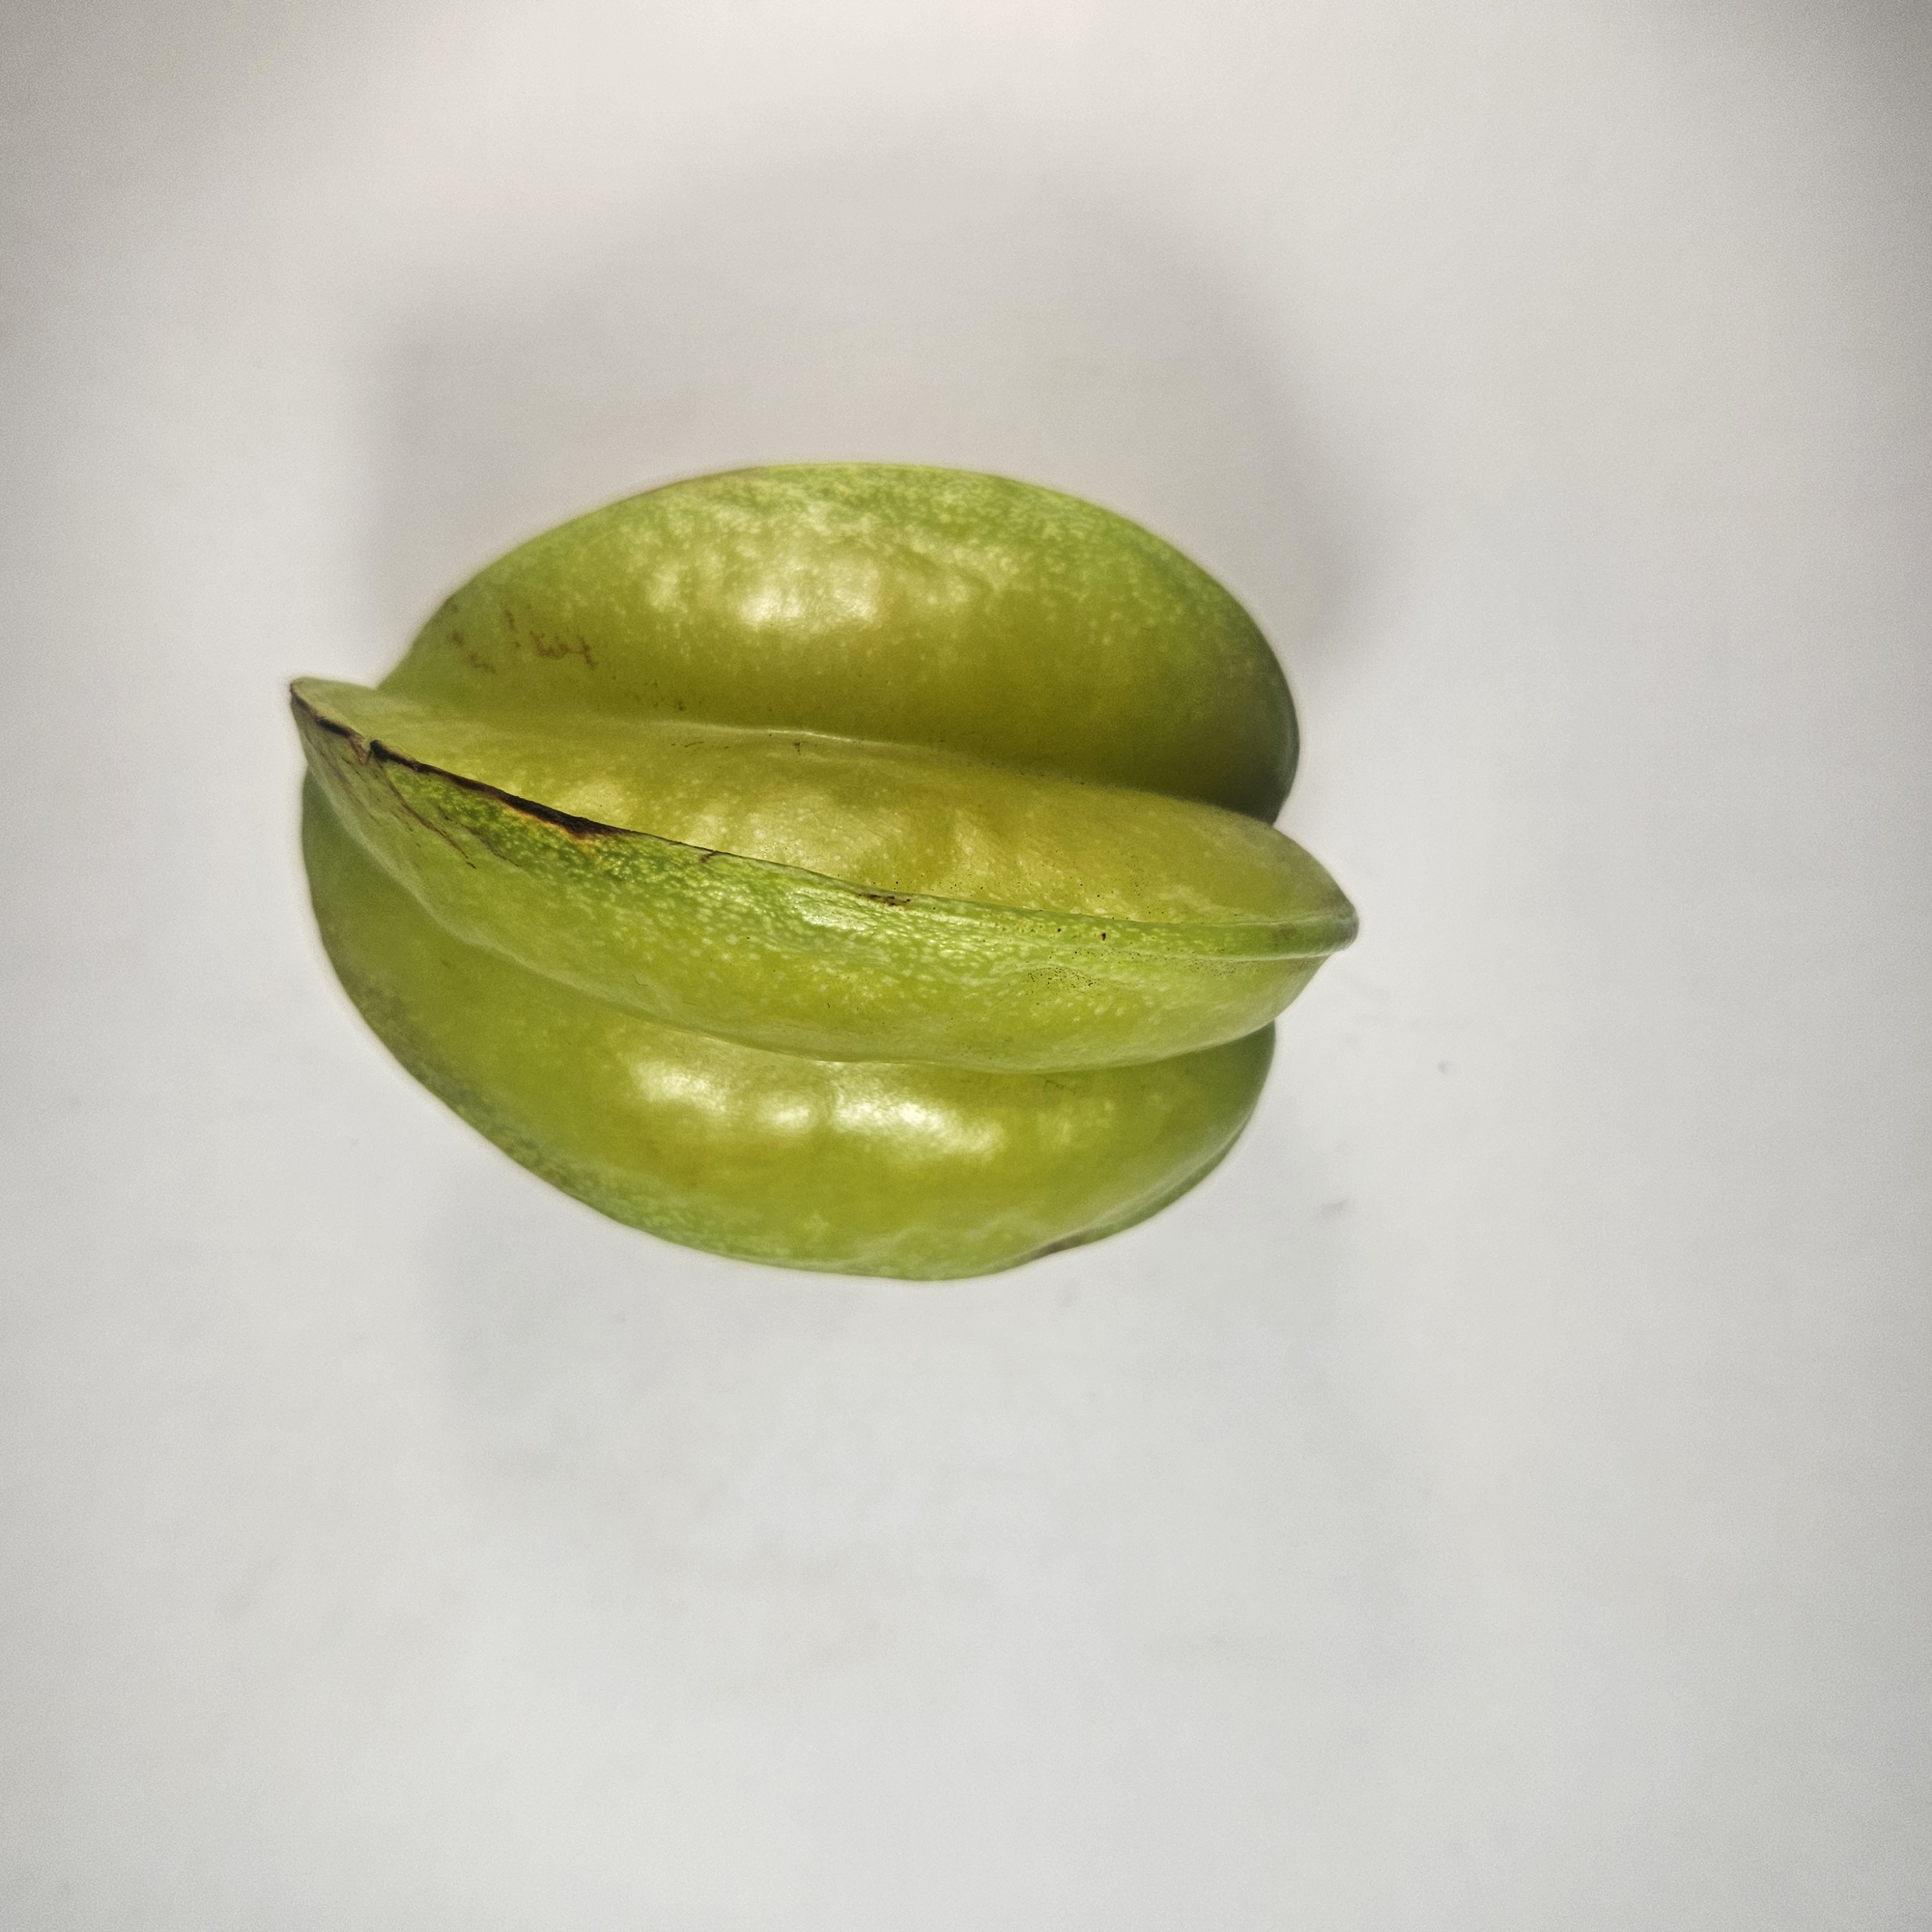
Label: Healthy Fruits